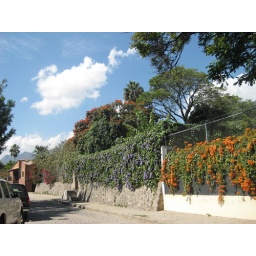
I miss those colorful flowers cascading over walls.